Johnny Olszewski

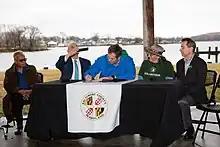
Olszewski signs the Bring Your Own Bag Act, 2023

Olszewski was seen as a possible candidate for the 2024 United States Senate election in Maryland after Ben Cardin announced he would not seek re-election, but he declined to run, endorsing Prince George's County Executive Angela Alsobrooks instead. He launched an exploratory committee into running for Maryland's 2nd congressional district in June 2023, and, after Ruppersberger announced his retirement in late January 2024, announced his candidacy for the race to succeed him on January 30, 2024. Olszewski was viewed as the frontrunner in the Democratic primary, leading his opponents in fundraising and receiving endorsements from Ruppersberger, state House Speaker Adrienne A. Jones, and Baltimore mayor Brandon Scott. Olszewski temporarily paused campaigning following the Francis Scott Key Bridge collapse.